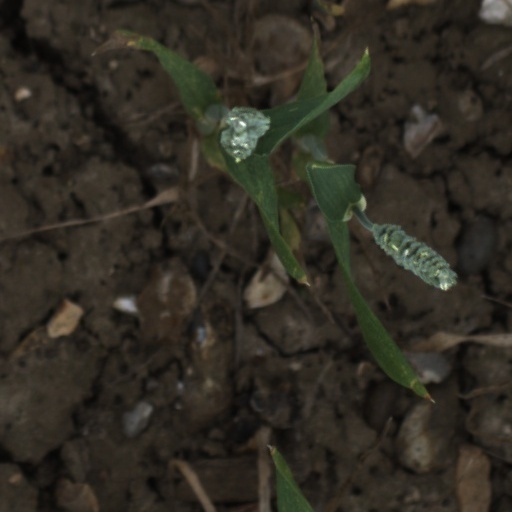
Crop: wheat